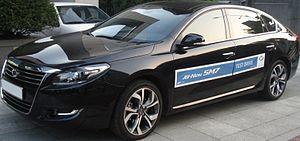
Renault Samsung Motors est un constructeur automobile sud-coréen créé par le groupe Samsung en 1995 sous le nom de « Samsung Motors » et repris par Renault en 2000 qui a rebaptisé l'entreprise de son nom. Renault détient 80,1 % de la société, qui n'est pas cotée en bourse.
La SM7 de première génération est basée sur la Nissan Teana. Elle est produite de 2004 à 2011.